2008 in spaceflight

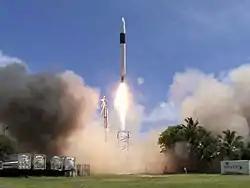
First successful flight of a SpaceX

The year 2008 contained several significant events in spaceflight, including the first flyby of Mercury by a spacecraft since 1975, the discovery of water ice on Mars by the Phoenix spacecraft, which landed in May, the first Chinese spacewalk in September, the launch of the first Indian Lunar probe in October, and the first successful flight of a privately developed orbital launch vehicle by SpaceX's Falcon 1.